Pope Paschal II

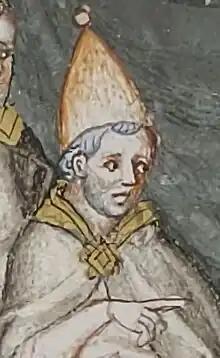
Miniature of Paschal II, 14th century

Pope Paschal II (1050 1055 – 21 January 1118), born Raniero Raineri di Bleda, was head of the Catholic Church and ruler of the Papal States from 13 August 1099 to his death in 1118. A monk of the Abbey of Cluny, he was created the cardinal-priest of San Clemente by Pope Gregory VII (1073–85) in 1073. He was consecrated as pope in succession to Pope Urban II (1088–99) on 19 August 1099. His reign of almost twenty years was exceptionally long for a medieval pope.